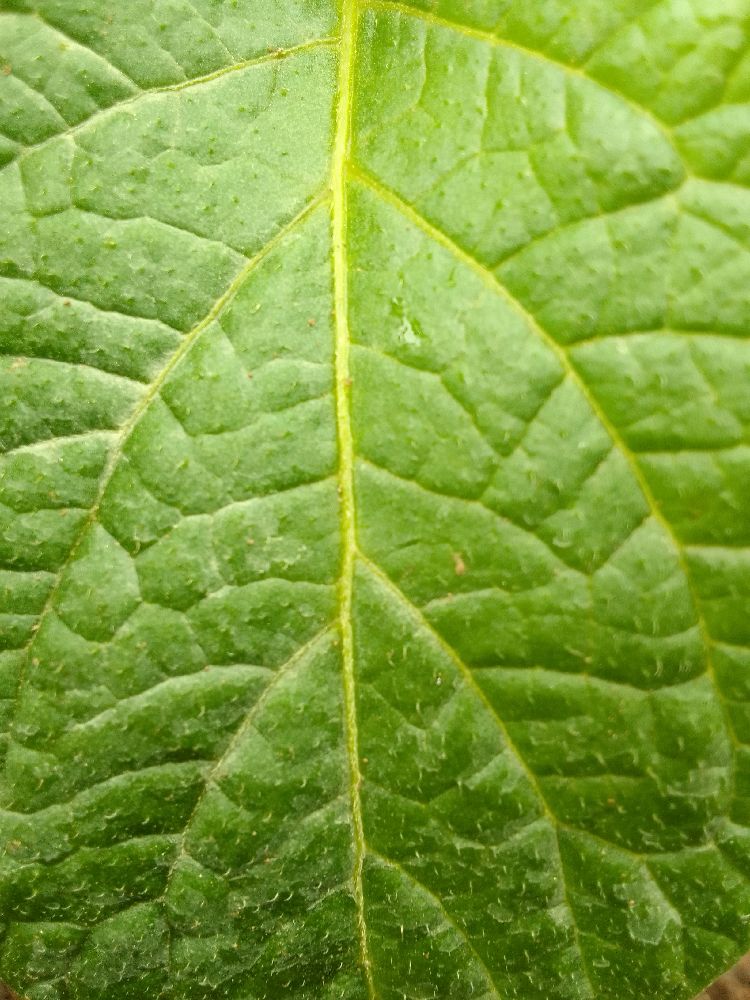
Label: Healthy